Least Among Saints

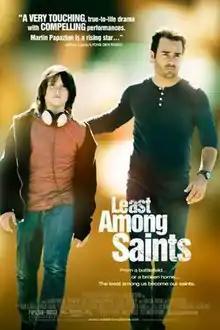
Theatrical release poster

Least Among Saints is a 2012 American drama film written by, directed by, and starring Martin Papazian with Tristan Lake Leabu, Laura San Giacomo and Charles S. Dutton.